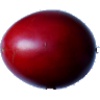
Label: Tamarillo 1